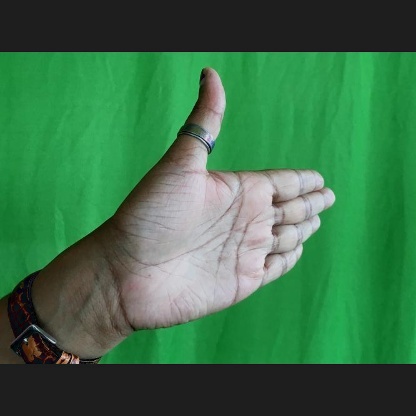
Mudra: Ardhachandran